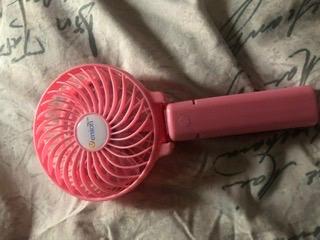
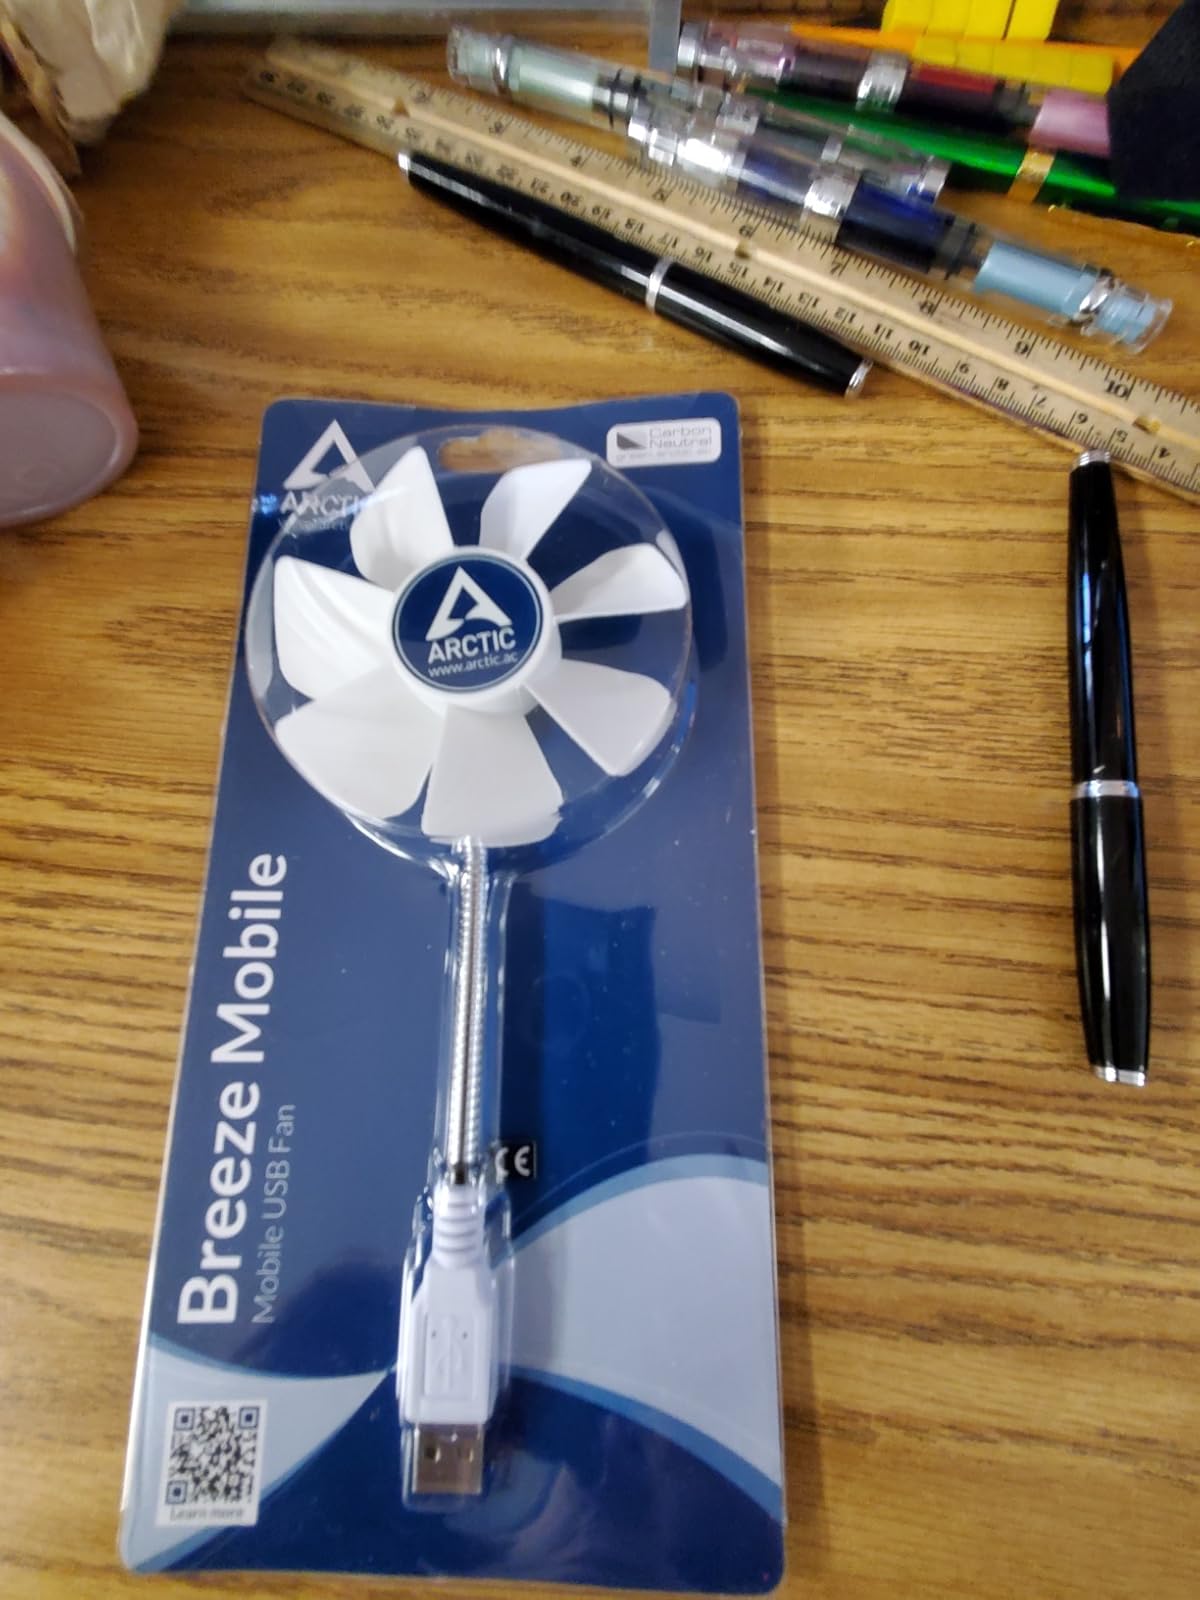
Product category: fan
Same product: no